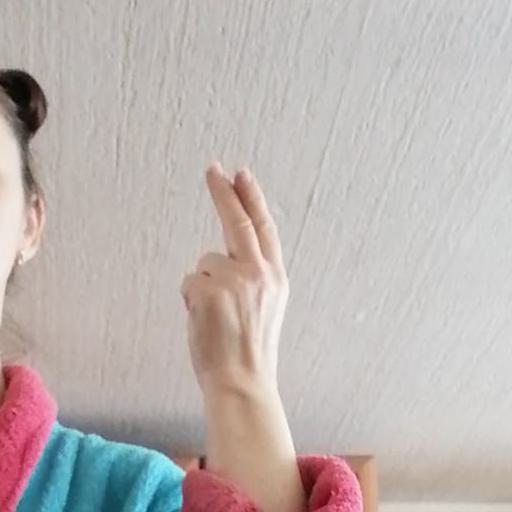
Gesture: two_up_inverted